Yolanda López

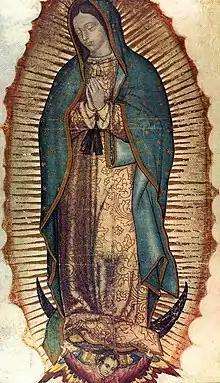
a traditional depiction of the "Virgen de Guadalupe"

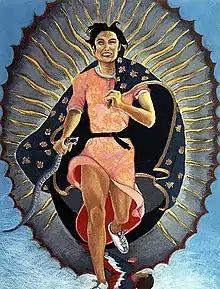
Yolanda López, Portrait of the Artist as the Virgen of Guadalupe, 1978, from the Guadalupe series.

López sought to depict the Virgen de Guadalupe in multiple ways due to the religious figures symbolic meaning. It is one of the most recognizable religious figures in the world and one of the most important figures to the people of Mexico. She is a symbol of love, faith, and identity. However, not all the symbolism could be perceived as purely positive; the Virgen de Guadalupe also symbolizes motherhood, virginity, and femininity, which López felt the need to not only address but also critique in her work. In "Yolanda López: Breaking Chicana stereotypes", Betty Laduke observes that López stated: "I feel living, breathing women also deserve the respect and love lavished on Guadalupe... It is a call to look at women, hardworking, enduring and mundane, as the heroines of our daily routine... We privately agonize and sometimes publicly speak out on the representation of us in the majority culture. But what about the portrayal of ourselves in our own culture? Who are our heroes, our role models?... It is dangerous for us to wait around for the dominant culture to define and validate what role models we should have."